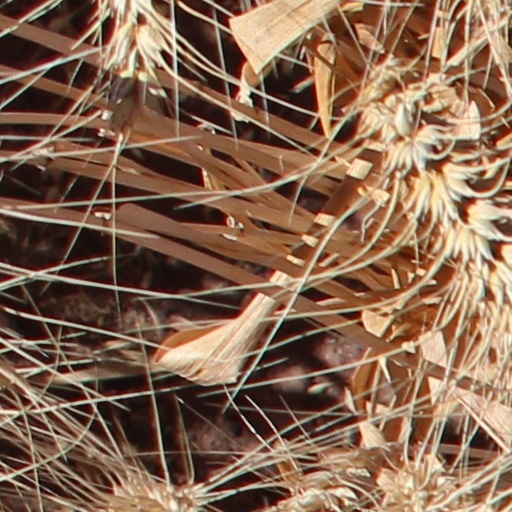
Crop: wheat